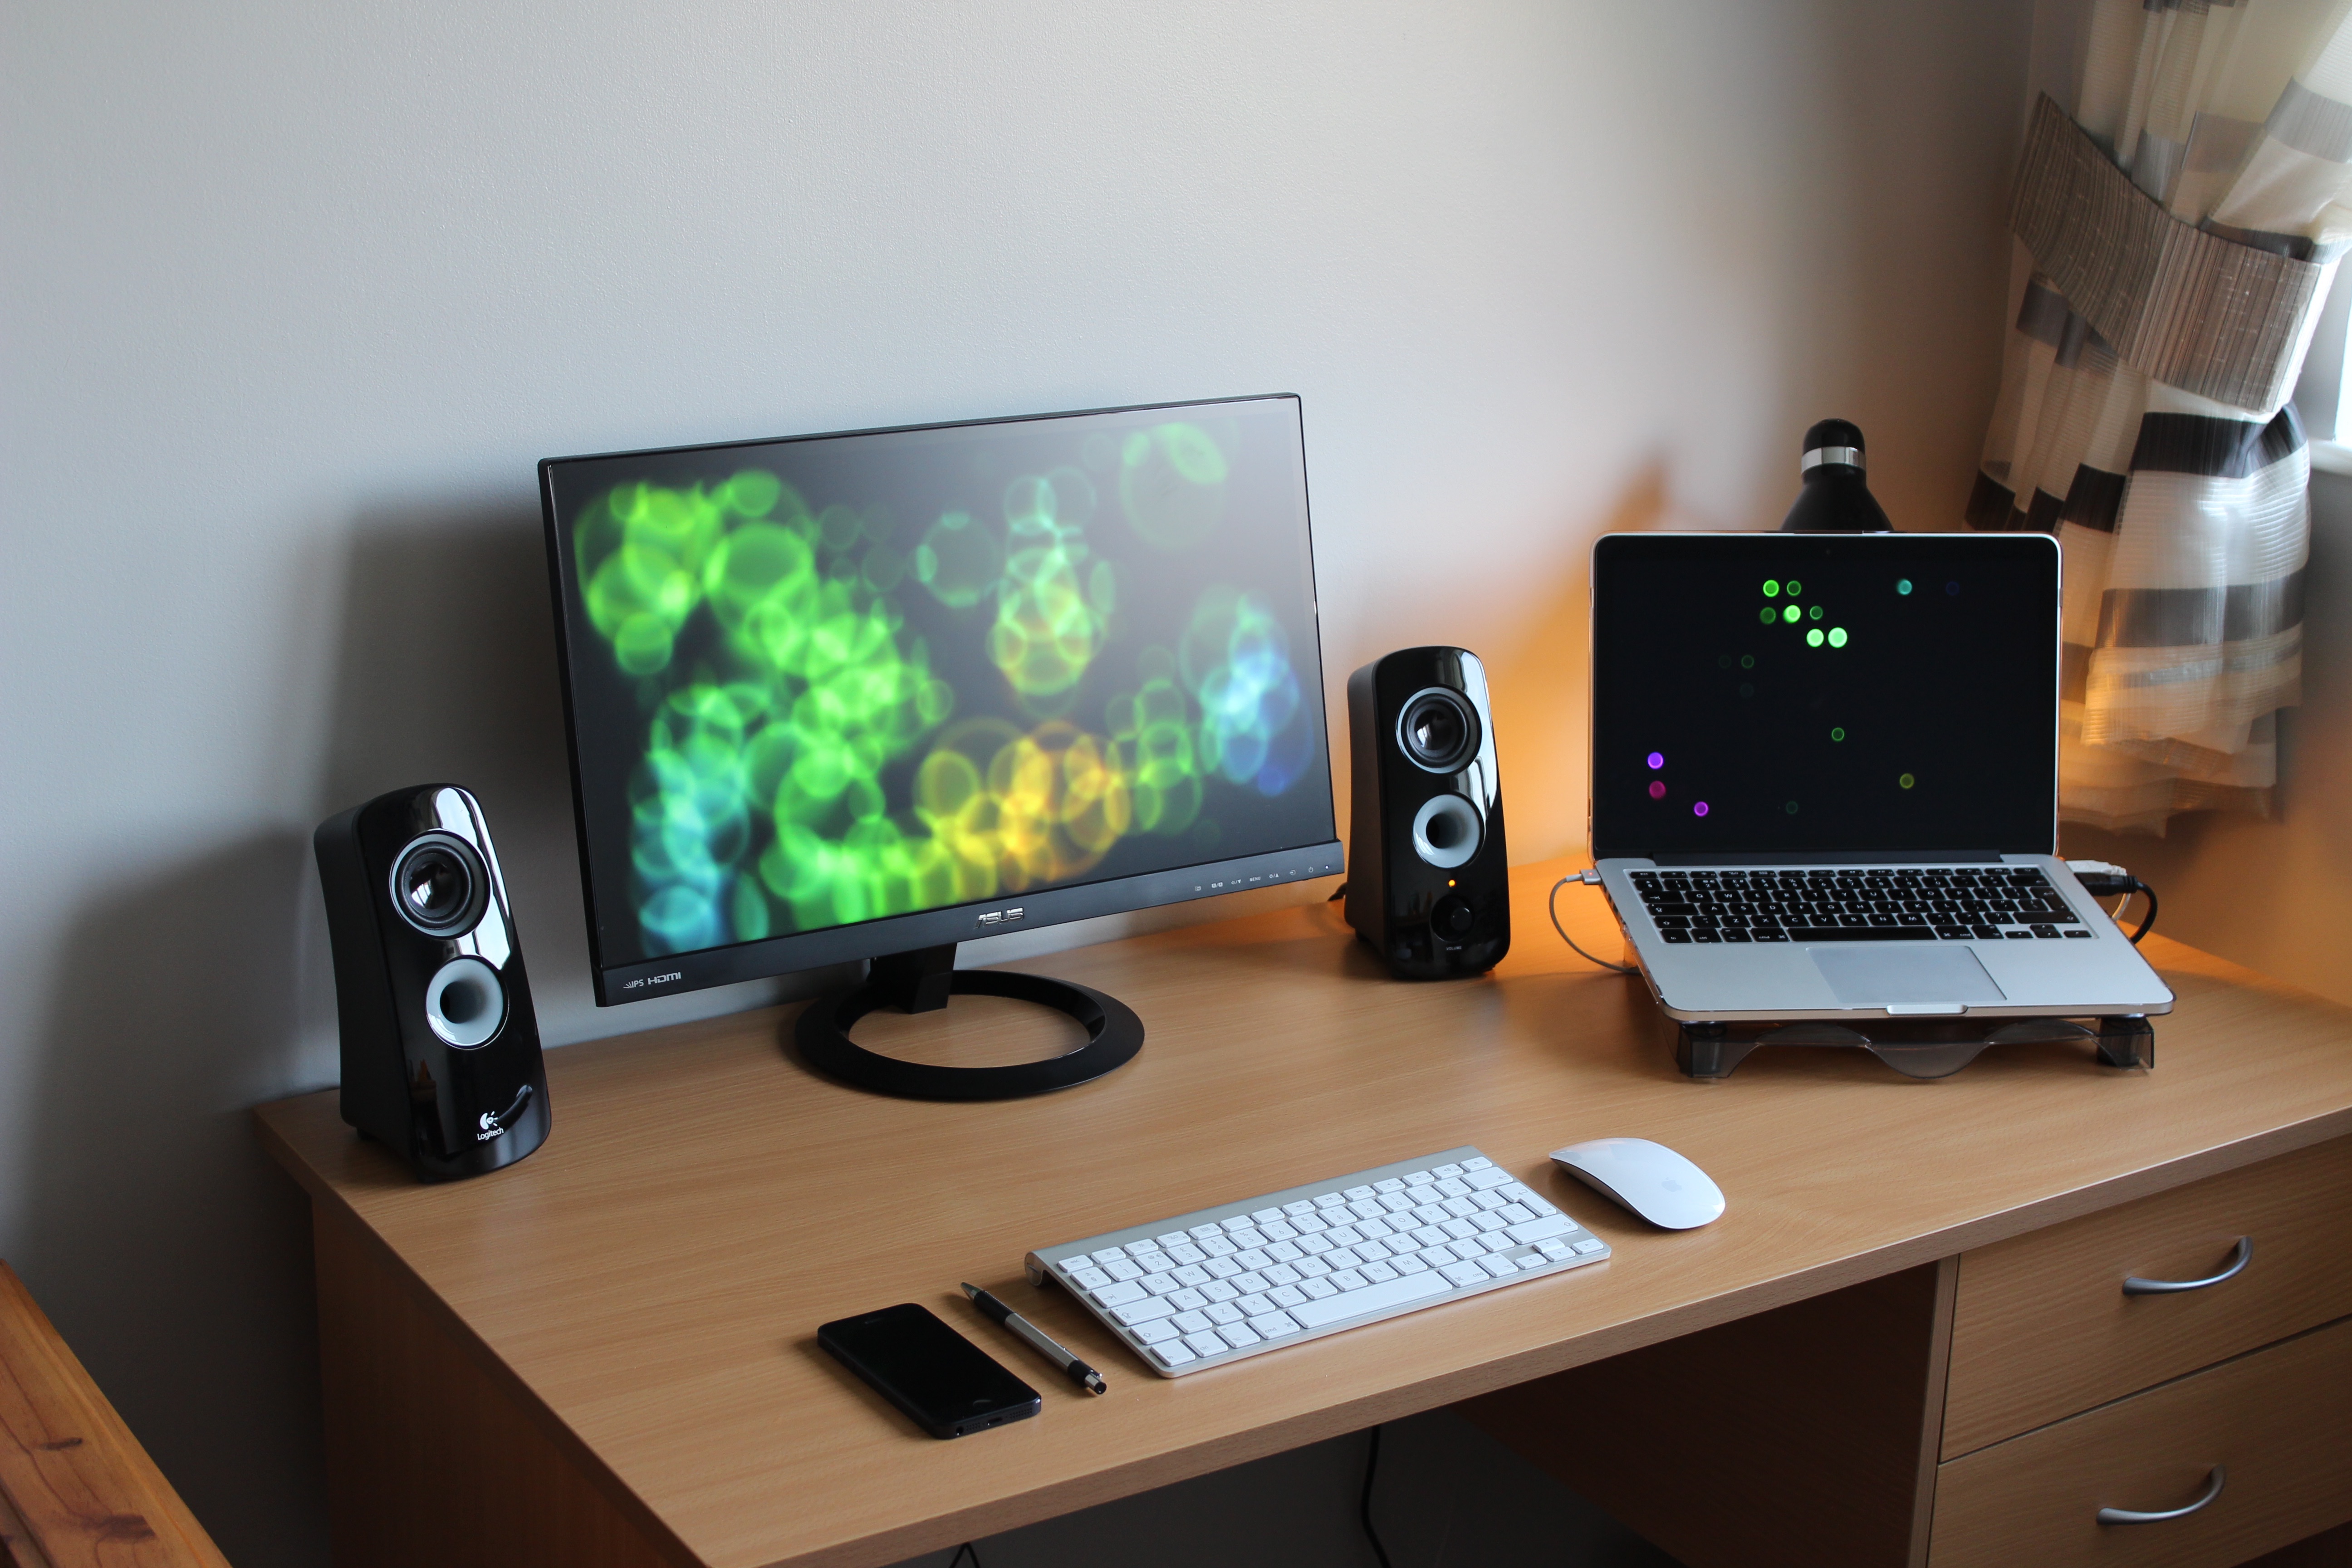
desk, technology, gadget, television, furniture, room, electronics, design, multimedia, desktop computer, personal computer, computer monitor, personal computer hardware, display device